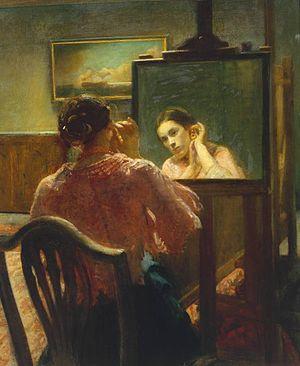
Une boucle d’oreille est un bijou ornant le pavillon de l’oreille, traditionnellement au niveau du lobe. Porté par paire, ce bijou est généralement considéré comme un accessoire féminin. Une vaste majorité des boucles d’oreille impose une perforation du pavillon auriculaire, mais il existe aujourd’hui des alternatives pour les oreilles non-percées.